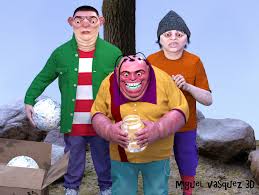
Portrait style: Cartoon Portrait